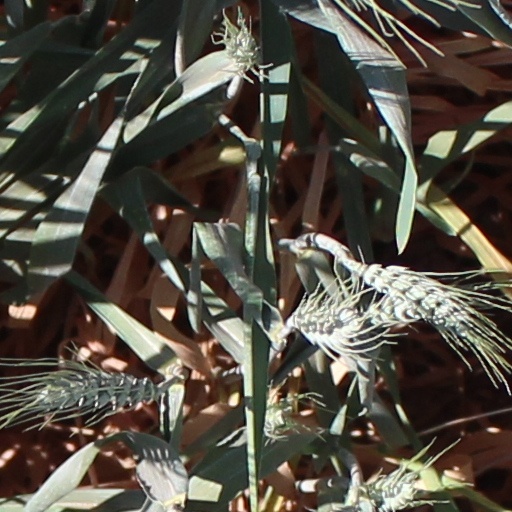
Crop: wheat